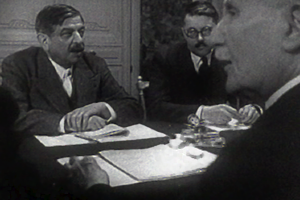
Pierre Laval, né le 28 juin 1883 à Châteldon et mort fusillé le 15 octobre 1945 à la prison de Fresnes, est un homme d'État français.
Yves Bouthillier, né le 26 février 1901 à Saint-Martin-de-Ré et mort le 4 janvier 1977 à Paris, est un haut fonctionnaire et homme politique français.
La personnalité de l'année est un titre qui est décerné chaque année en décembre depuis 1927 par la rédaction de l'hebdomadaire américain Time Magazine à la personne qui a « marqué le plus l'année écoulée, pour le meilleur ou pour le pire ».
La loi du 3 octobre 1940 « portant statut des Juifs », appelée par les historiens « premier statut des Juifs », est un acte édicté par le régime de Vichy par lequel celui-ci donne une définition, à son sens légale, à l'expression « de race juive » qui sera employée durant l'Occupation pour la mise en œuvre dans le cadre de la Révolution nationale d'une politique corporatiste et « raciale » antisémite. Elle précise les professions désormais interdites aux personnes répondant aux critères édictés.